Answer in natural language. Considering the relative positions, where is white minimalist bed with respect to black colour leather armchair? Choose between the following options: left or right
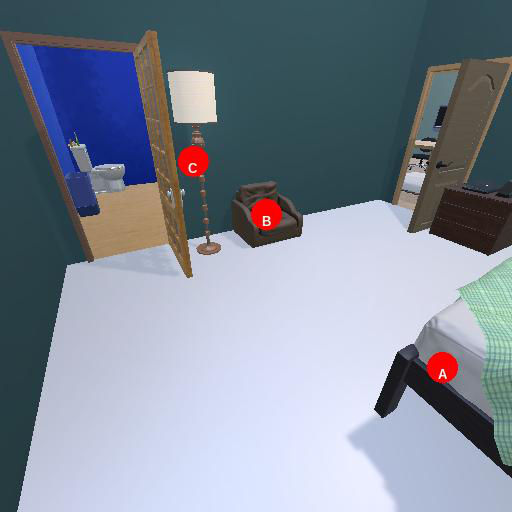
<answer>right</answer>